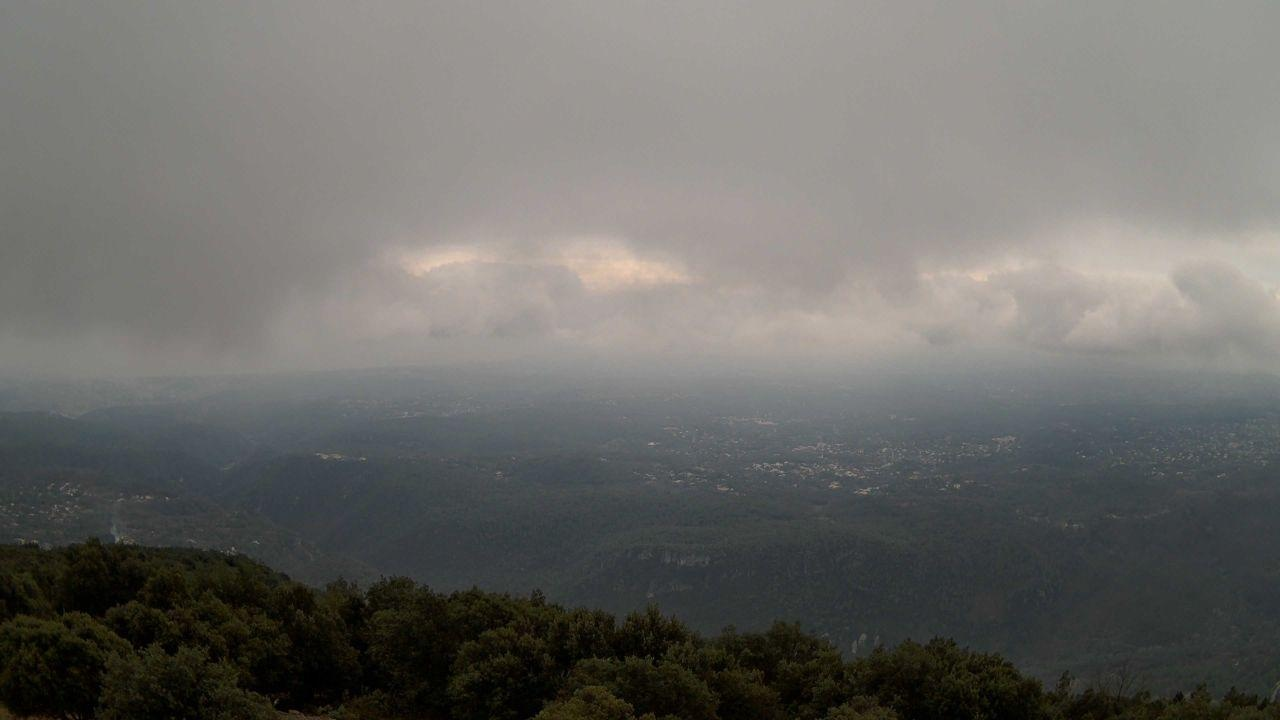
Fire: no
Smoke: yes